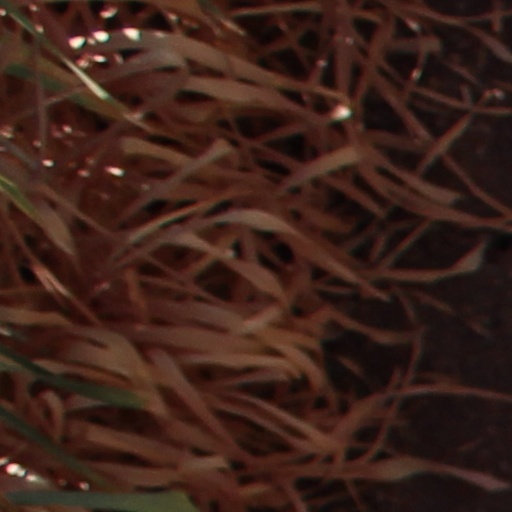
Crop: wheat